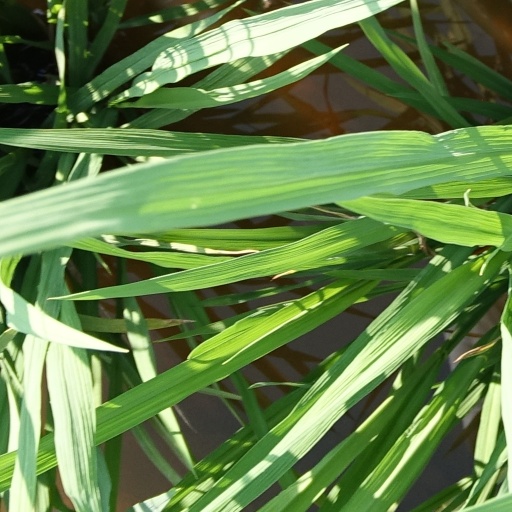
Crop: rice